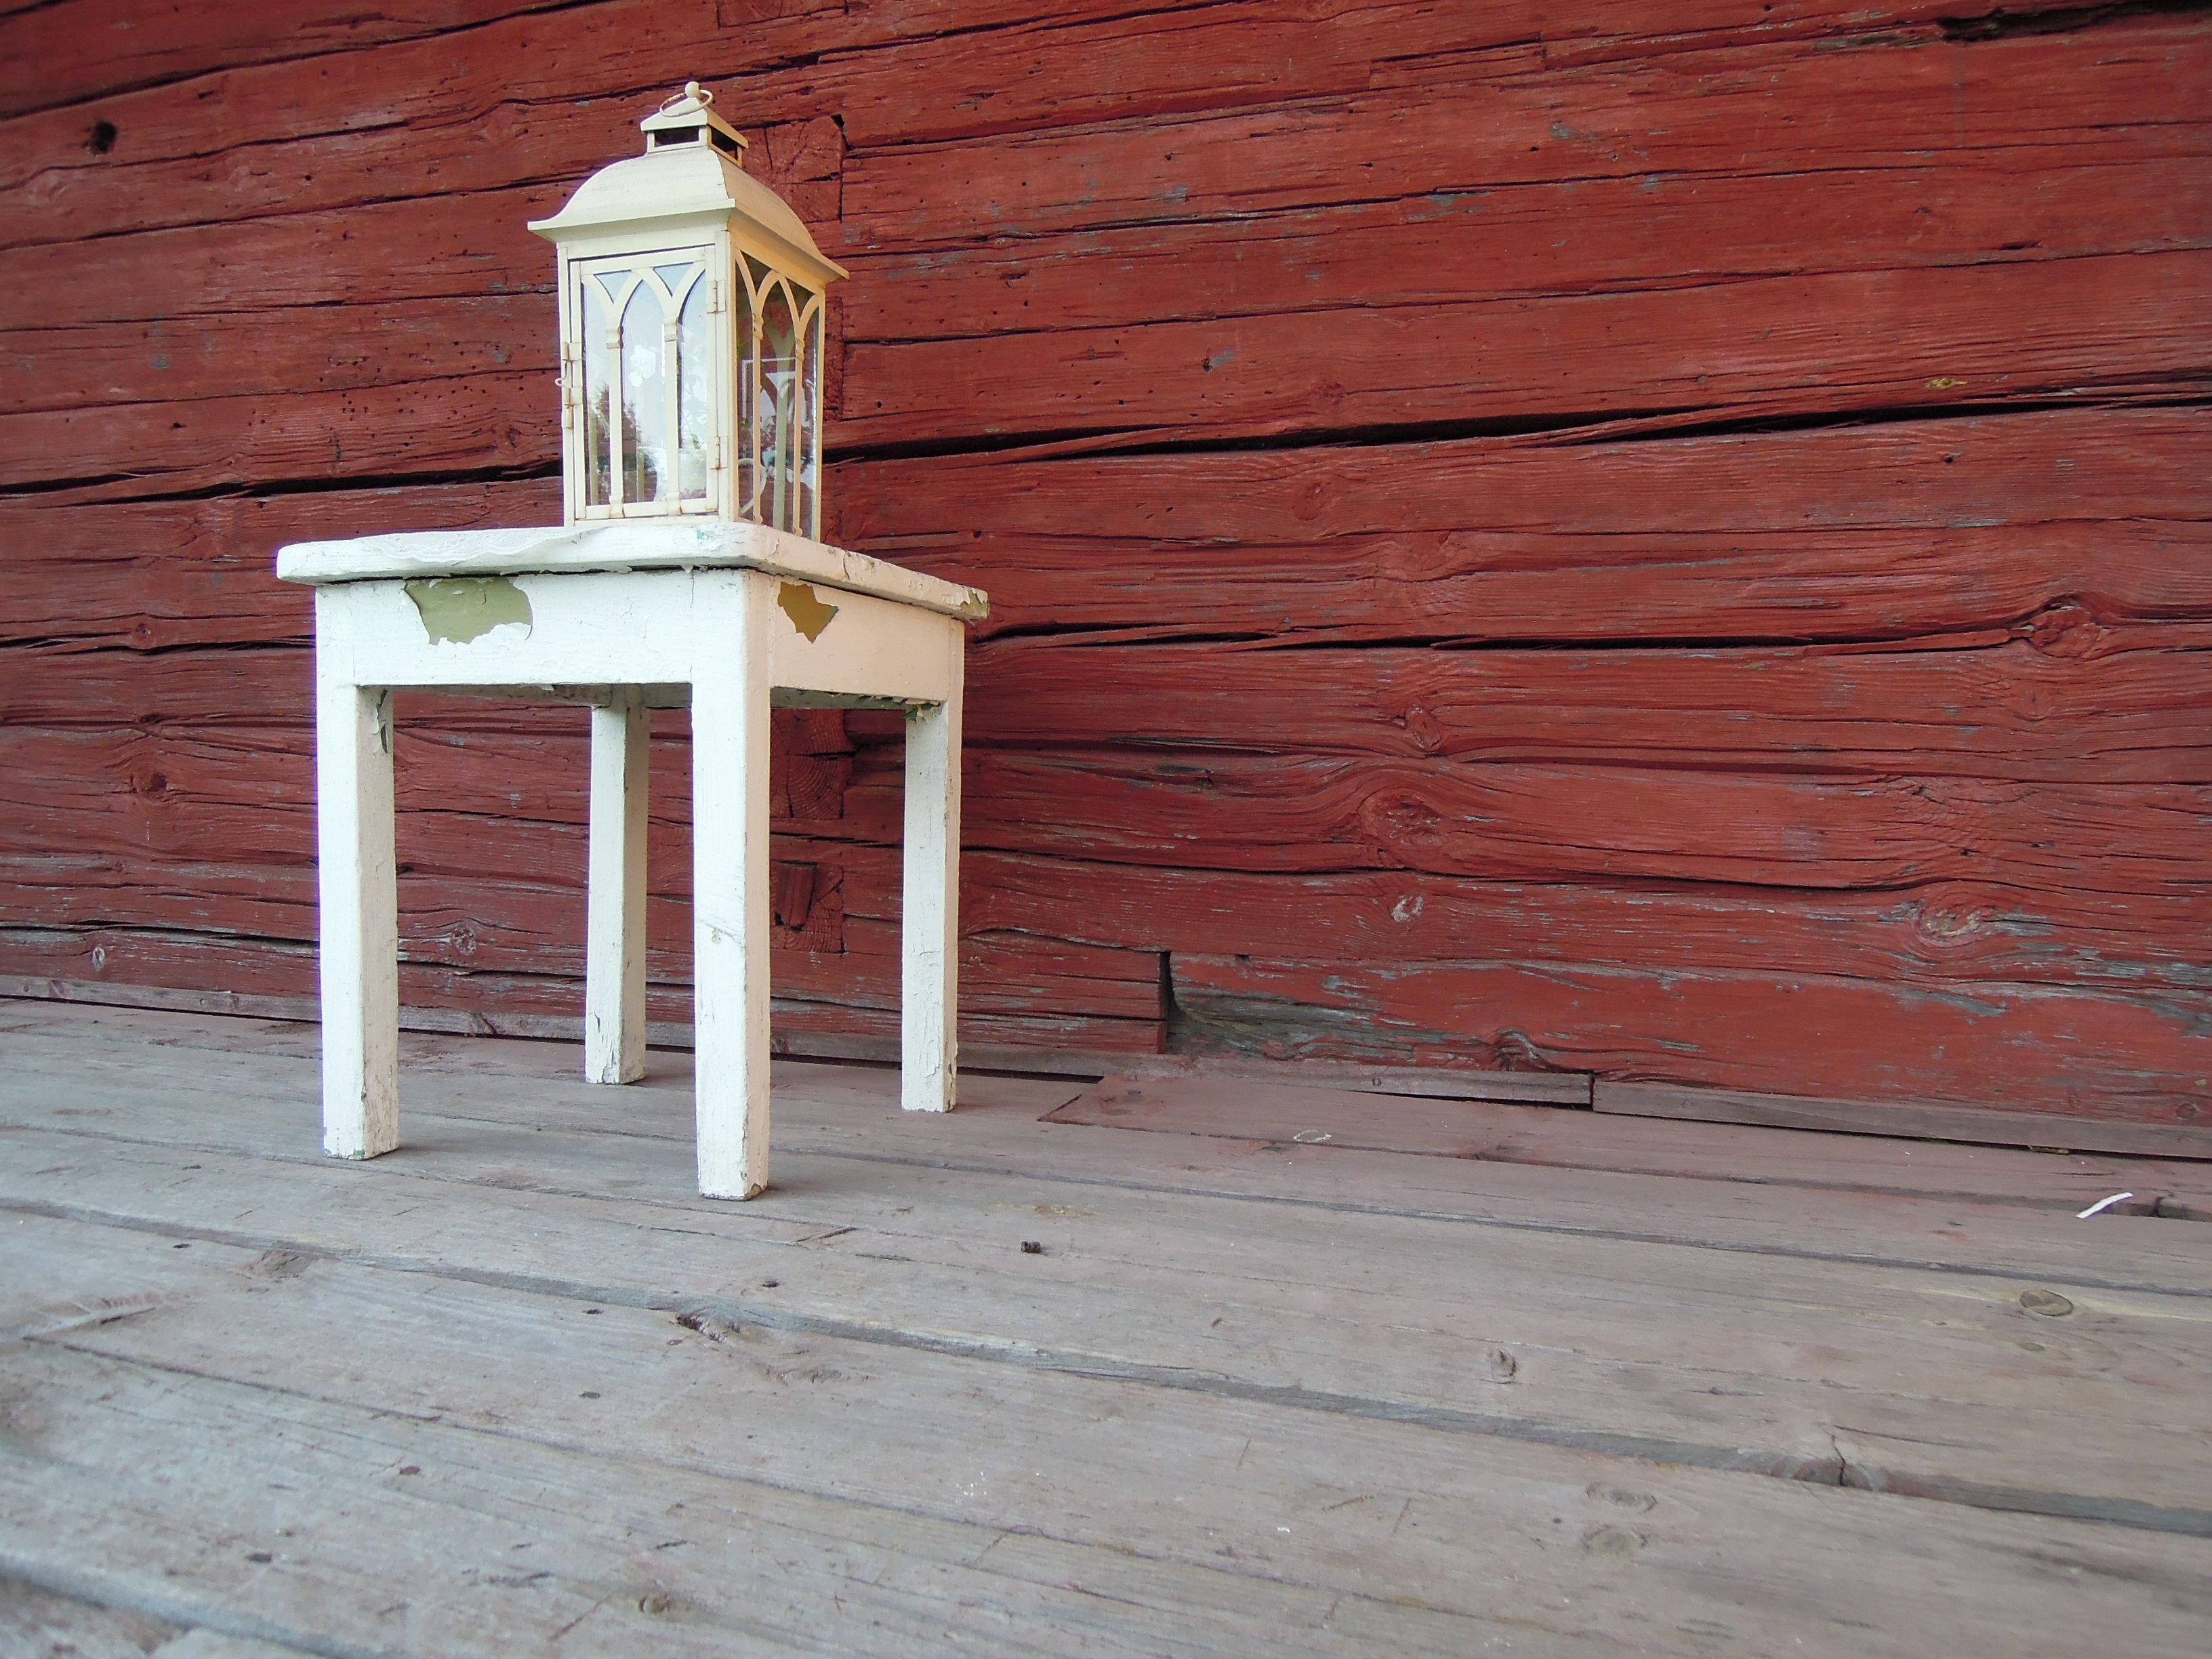
structure, wood, white, house, chair, floor, window, roof, old, wall, summer, lantern, column, red, cottage, furniture, old building, brick, lighting, door, temple, finnish, red paint, outdoor structure